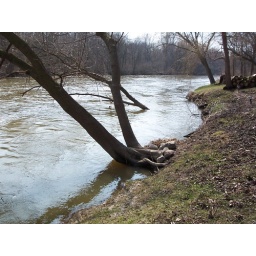
Taken at the edge of a river that runs past my cousins' house in Michigan.